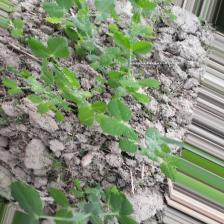
Label: Normal